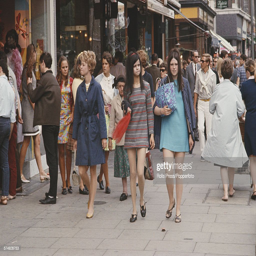
view of pedestrians , including young girls wearing mini dresses , walking past shops during a busy shopping day during the summer .